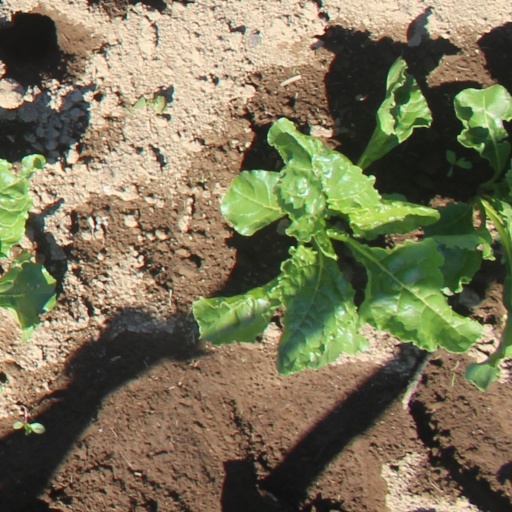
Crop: sugar beet